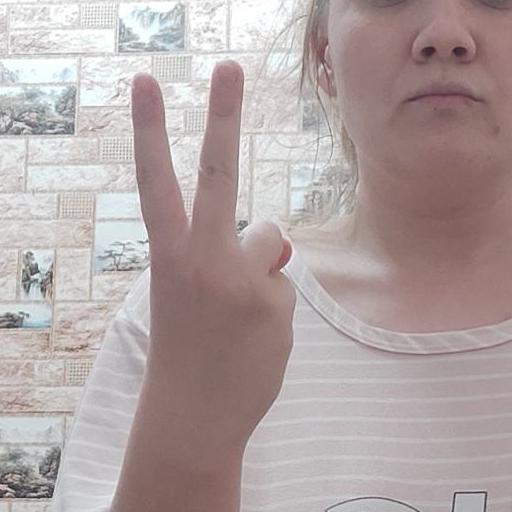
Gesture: peace_inverted